2022 Colorado gubernatorial election

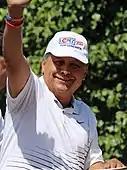
Former Colorado SBA director Greg Lopez finished second in the primary.

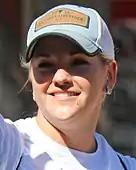
Danielle Neuschwanger, the Constitution nominee

Incumbent governor Jared Polis easily won re-election by 19.3%, a margin much larger than aggregate polling predicted. Polis piled up massive margins in the heavily populous North Central Colorado Urban Area, which contains the state capital Denver plus its surrounding suburbs Aurora, Thornton, Lakewood, and Broomfield; in addition to other major cities Boulder and Fort Collins, home to the University of Colorado and Colorado State University respectively. Outside the Denver-Boulder-Fort Collins region, Polis also won a long row of counties along the Rocky Mountains from Routt in the north to La Plata in the south, which contains a number of liberal leaning ski resort towns like Telluride, Aspen, and Steamboat Springs. In Southern Colorado, a region historically known for coal mining, and home to a sizable Hispanic population, Polis managed to halt the decline in support for Democrats that had been taking place here since the mid-2010s in both state and federal races. Polis also won the relatively conservative city of Colorado Springs, the first Democrat to do so in recent history, along with greatly increasing his vote share in conservative-leaning urban counties compared to 2018. Polis's definitive victory likely helped other Democrats down the ballot to win their races or win them by comfortable margins, allowing Democrats to keep control of the state government.